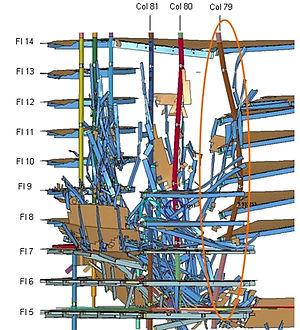
La Federal Emergency Management Agency est l'organisme gouvernemental américain voué à assurer l'arrivée des secours en situation d'urgence. Elle est rattachée au département de la Sécurité intérieure des États-Unis, et prend en charge les grandes catastrophes naturelles et celles liées aux activités humaines qui frappent le « territoire national ».